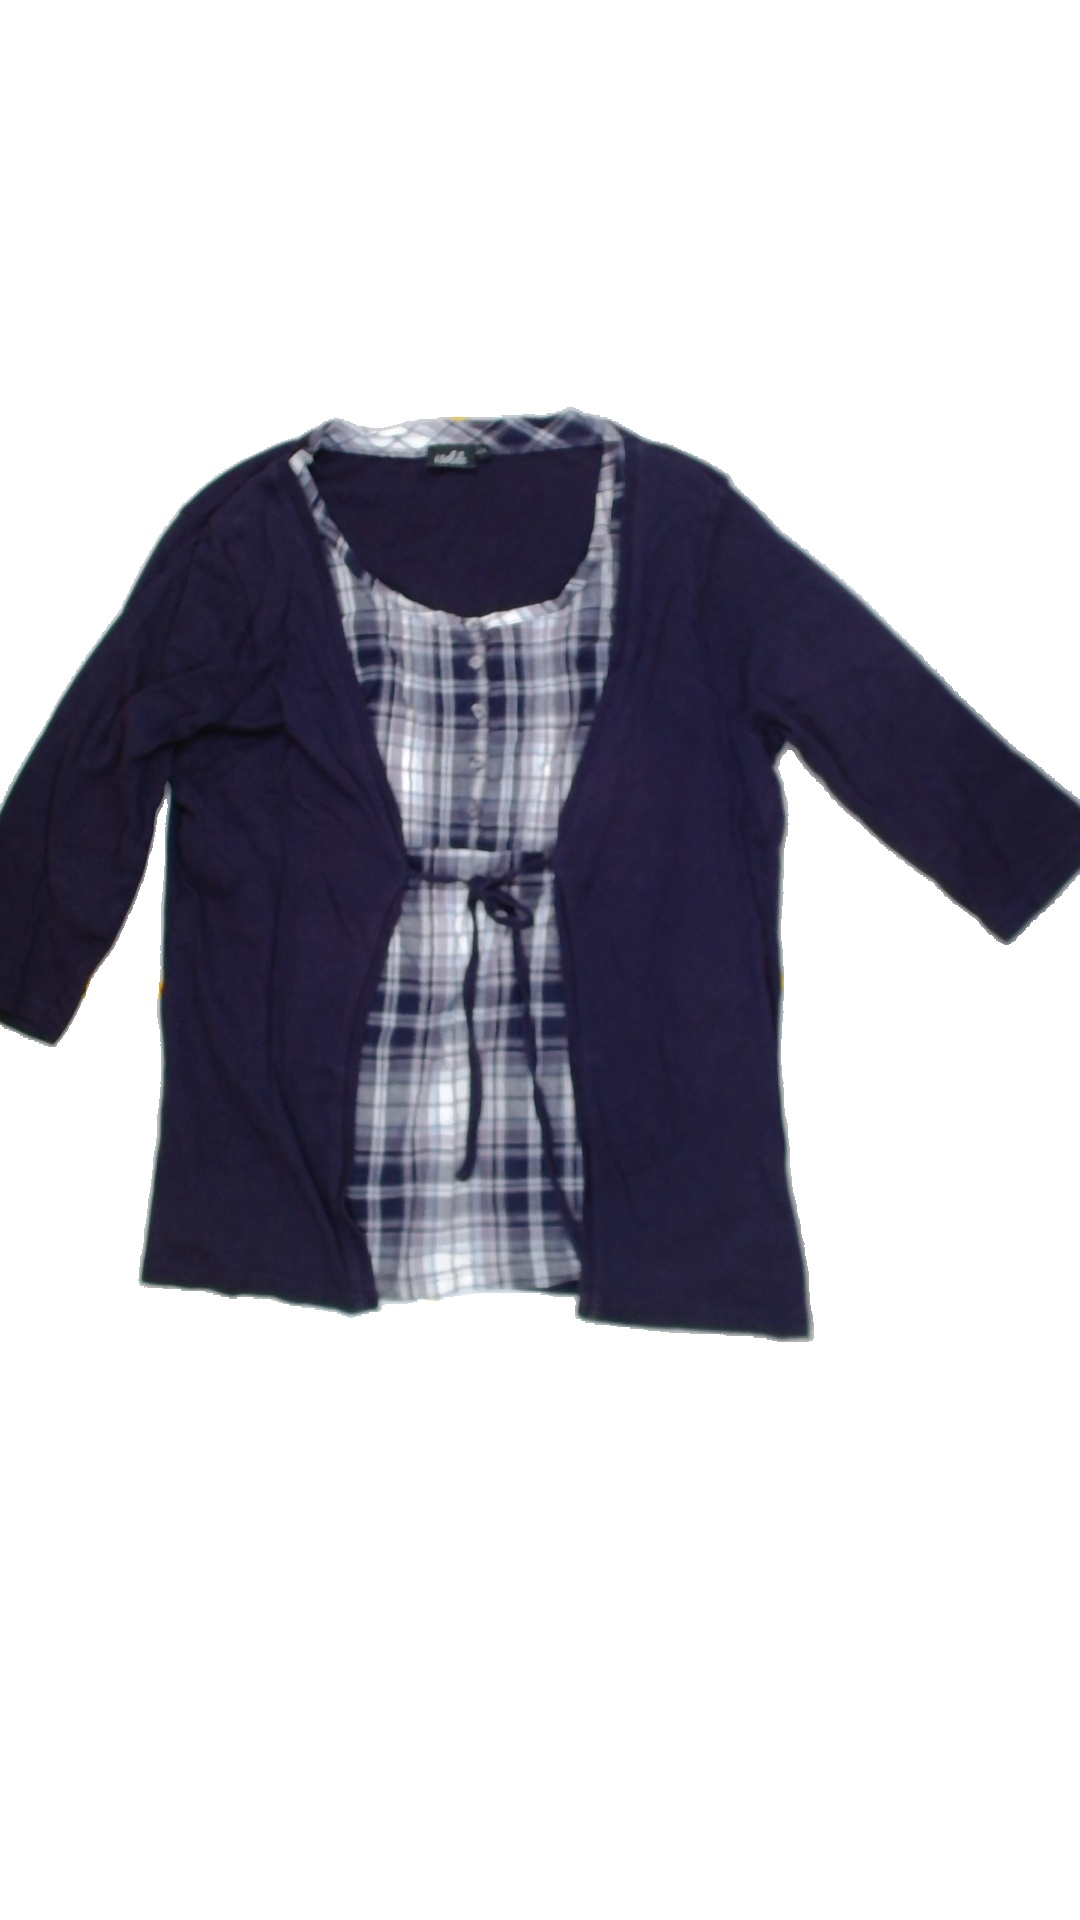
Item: Blouse (Ladies)
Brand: Isolde
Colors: Purple
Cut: Regular, V-collar
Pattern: Checkered print
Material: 100%cotton
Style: No trend
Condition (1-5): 2
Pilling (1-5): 4
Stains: Yes
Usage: Export
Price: <50